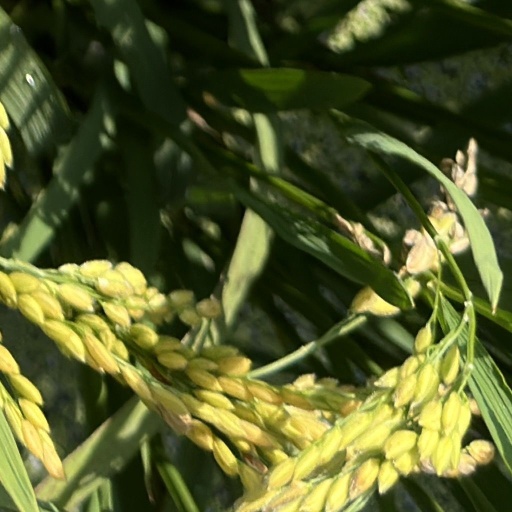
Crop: rice